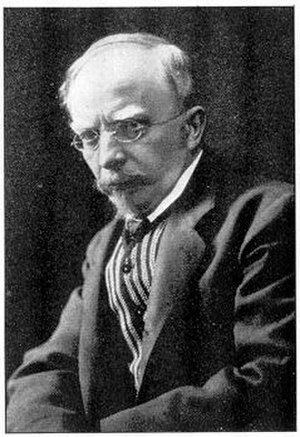
Christian Sinding
Christian Sinding var en norsk komponist. Stod fra 1890'erne og frem til 1920'erne ved siden af Edvard Grieg og Johan Svendsen centralt i europæisk musikliv.